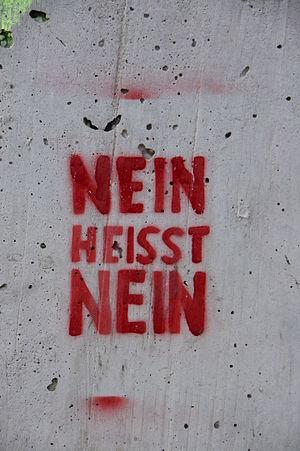
Le viol est l'acte par lequel une personne est contrainte à un acte sexuel par la force, surprise, menace, ruse ou, plus largement, sans son consentement. Au XXIᵉ siècle, le viol constitue un crime dans la plupart des législations ; l'imposture ou le dol constituent en général, comme la violence, un élément appréciateur du viol.